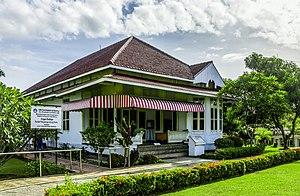
Bengkulu est une ville d'Indonésie située sur la côte sud-ouest de l'île de Sumatra. Elle est la capitale et la plus grande ville de la province de Bengkulu, et a le statut de kota.